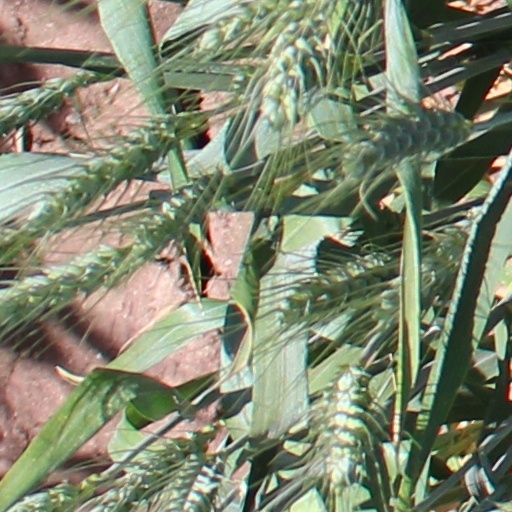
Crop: wheat